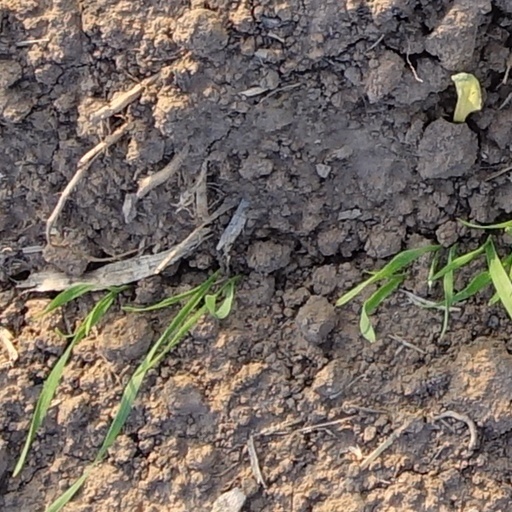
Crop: wheat